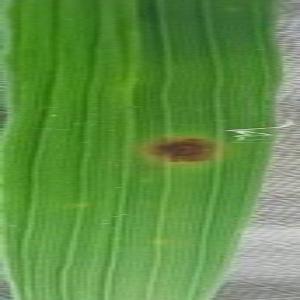
Disease: Brownspot